Nose

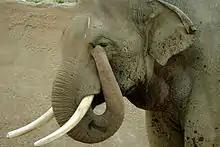
Elephants have prehensile noses.

The nasal cavities in mammals are both fused into one. Among most species, they are exceptionally large, typically occupying up to half the length of the skull. In some groups, however, including primates, bats, and cetaceans, the nose has been secondarily reduced, and these animals consequently have a relatively poor sense of smell. The nasal cavity of mammals has been enlarged, in part, by the development of a palate cutting off the entire upper surface of the original oral cavity, which consequently becomes part of the nose, leaving the palate as the new roof of the mouth. The enlarged nasal cavity contains complex turbinates forming coiled scroll-like shapes that help to warm the air before it reaches the lungs. The cavity also extends into neighbouring skull bones, forming additional air cavities known as paranasal sinuses.